José Gervasio Artigas

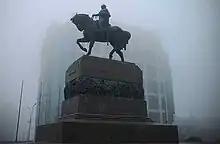
Artigas Mausoleum at Plaza Independencia in Montevideo.

In 1814, Artigas organized the Liga de los Pueblos Libres ("League of the Free Peoples"), of which he was declared Protector. In the following year, he liberated Montevideo from the control of the "Unitarians" from Buenos Aires.